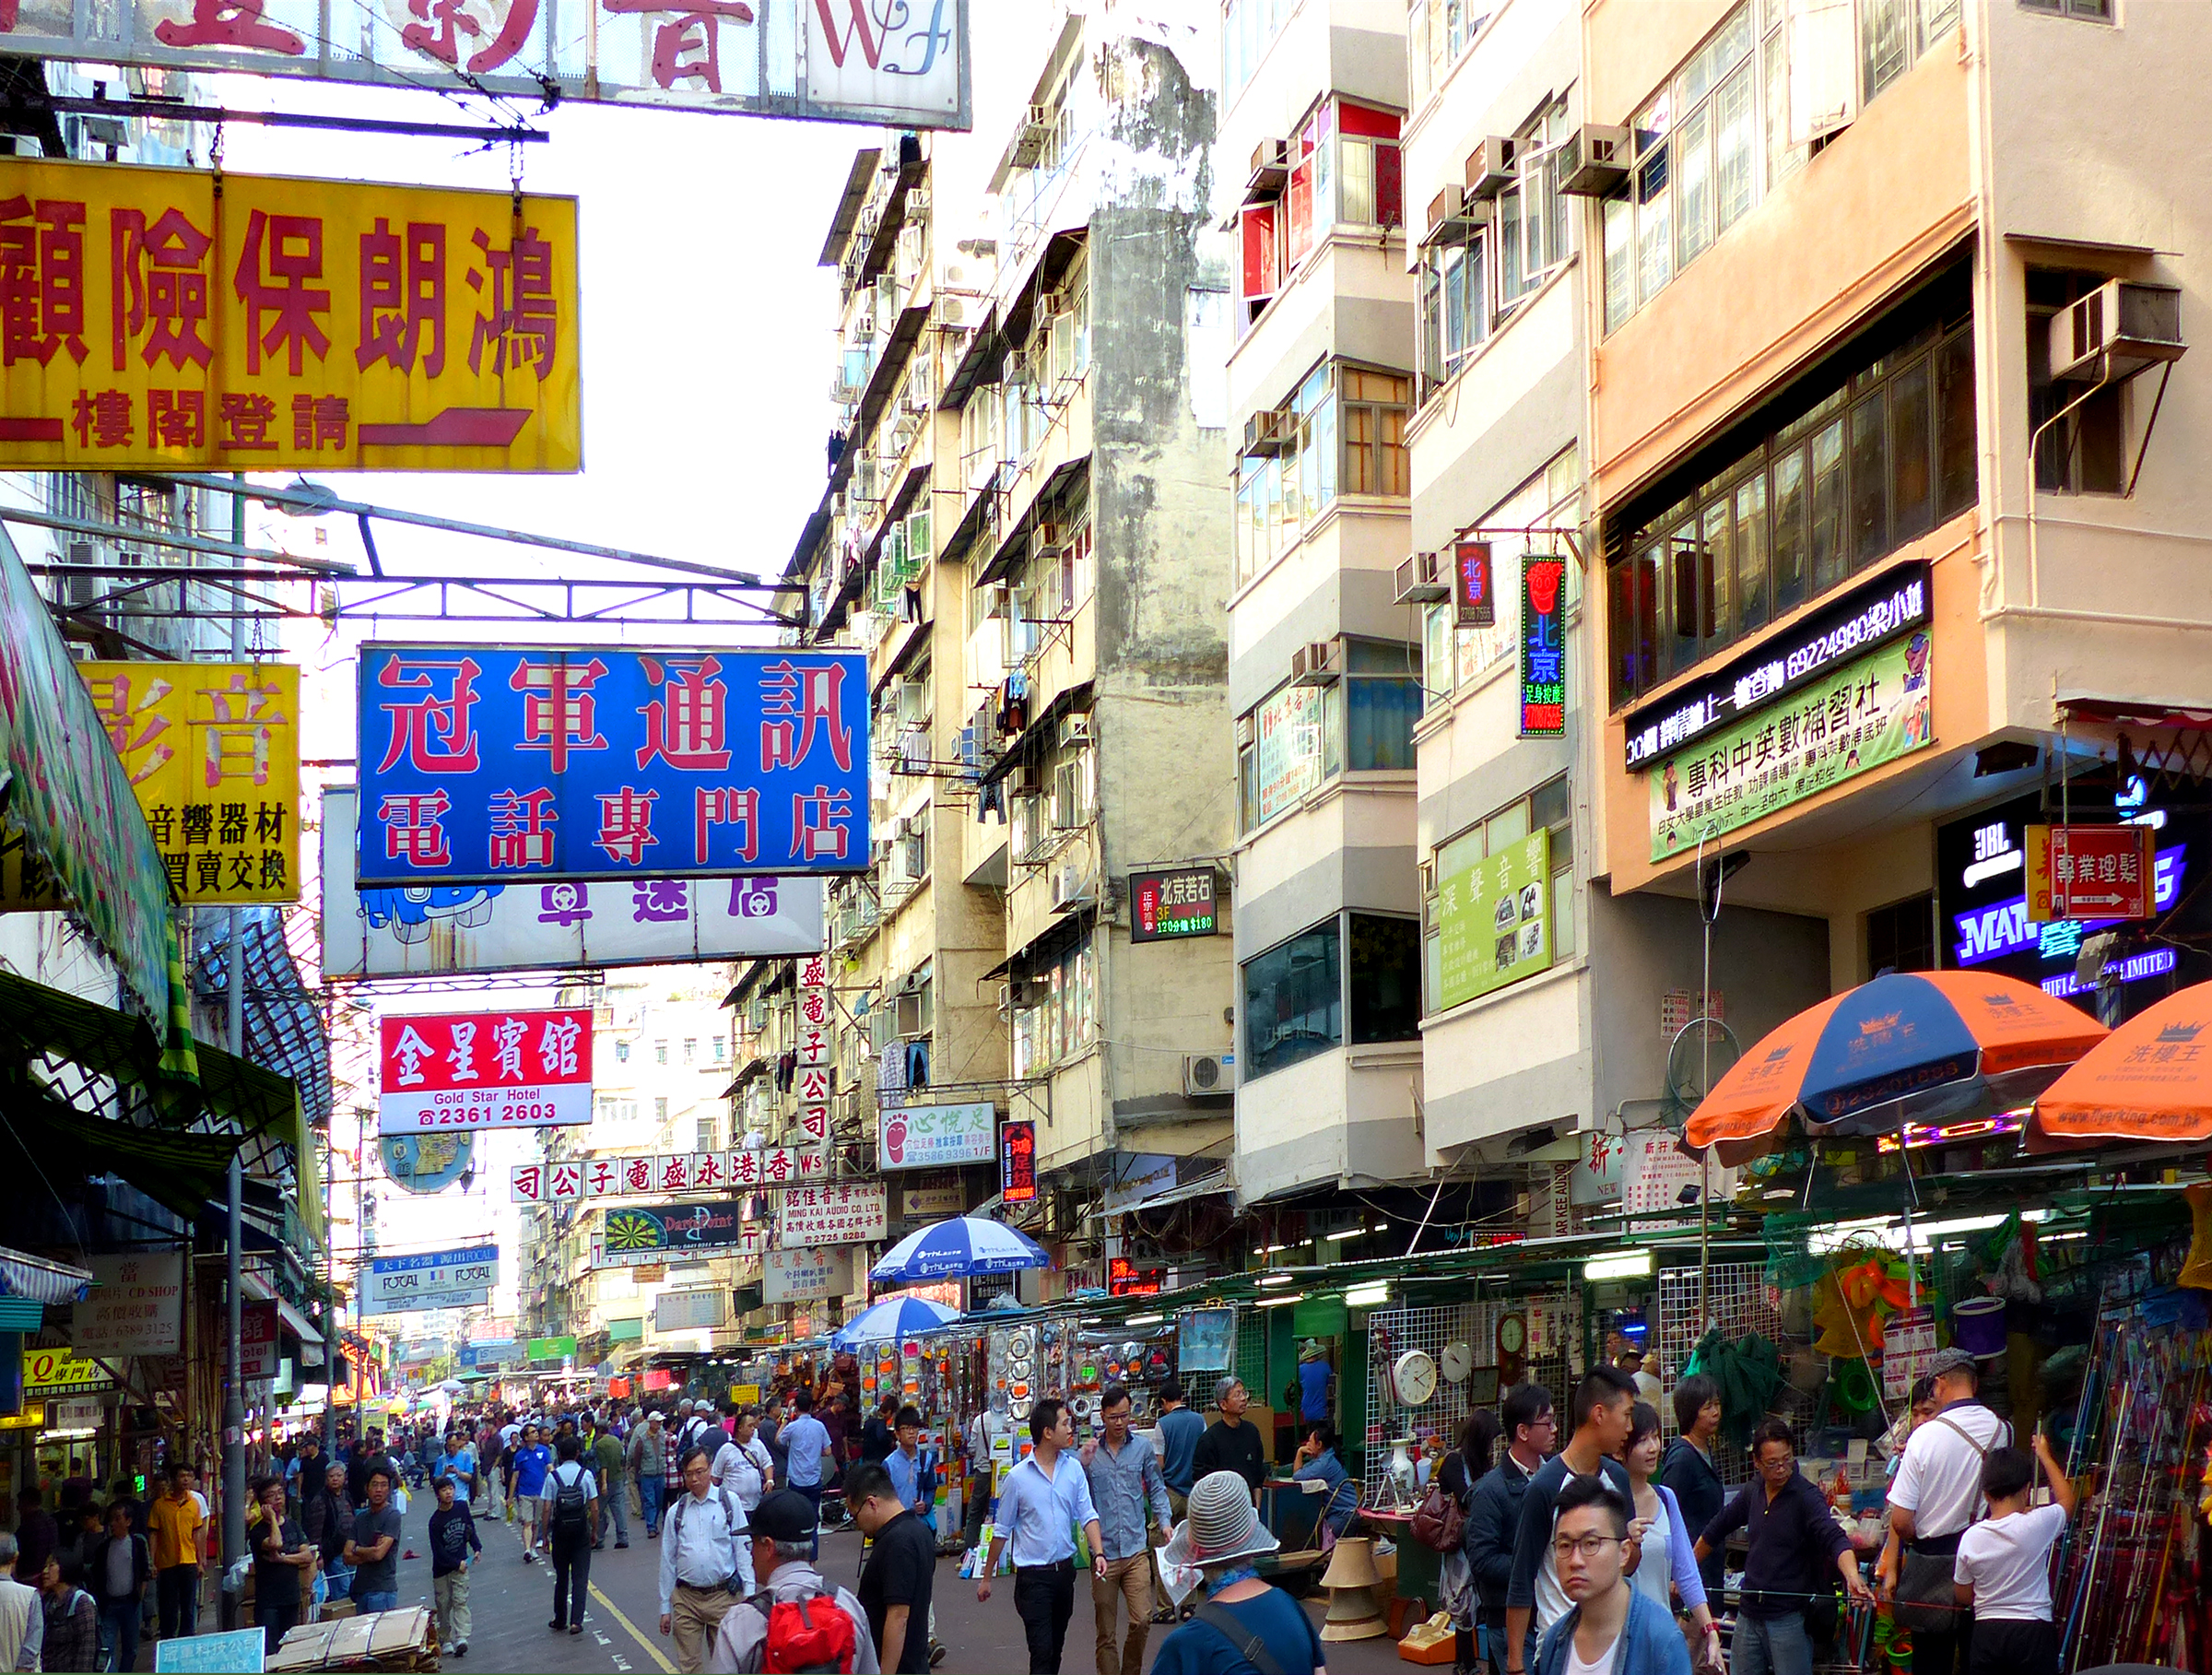
pedestrian, road, street, town, city, crowd, downtown, market, shopping, public space, infrastructure, bridgecamera, superzoom, markets, panasonicdmcfz200, retail, neighbourhood, shamshuipohongkong, shoppinghongkong, crowdscenes, shopping mall, urban area, human settlement